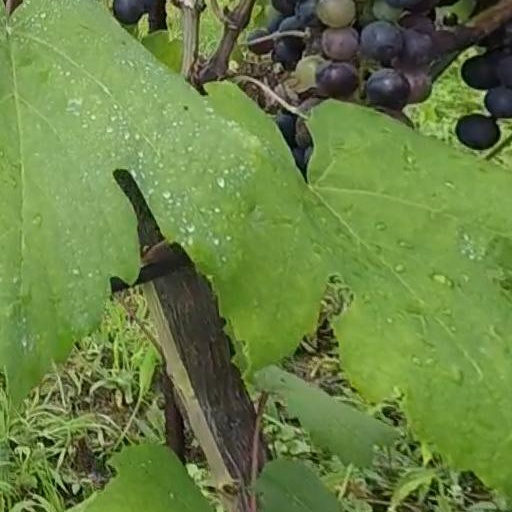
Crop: grape